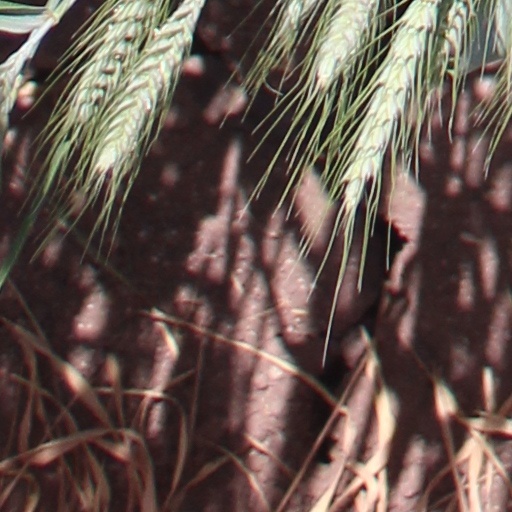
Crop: wheat